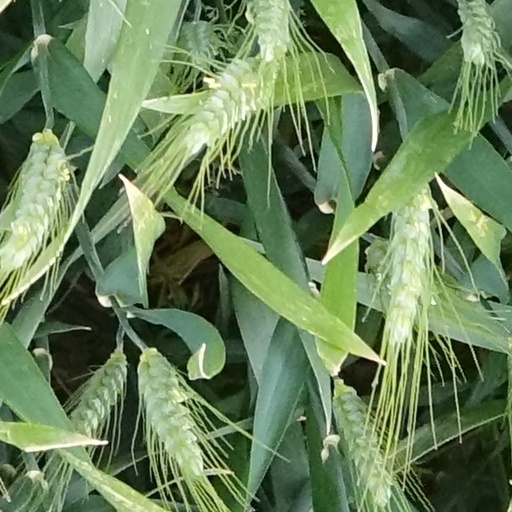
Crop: wheat